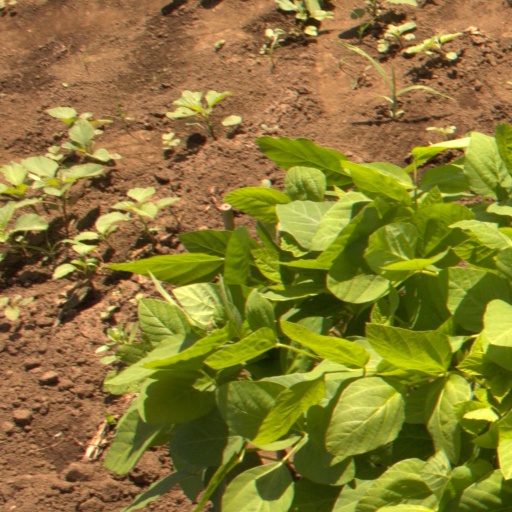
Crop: soybean